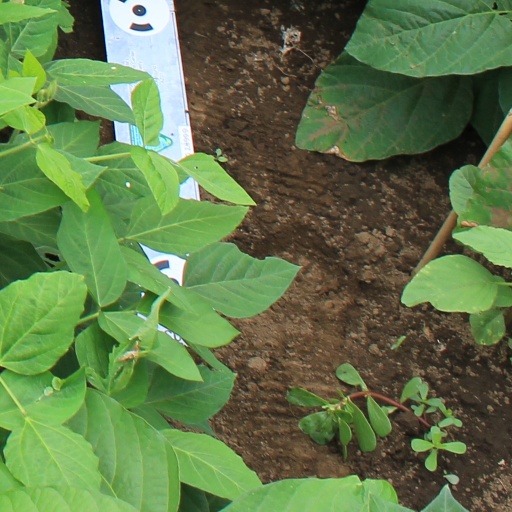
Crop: soybean